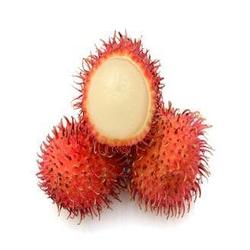
Label: Rambutan